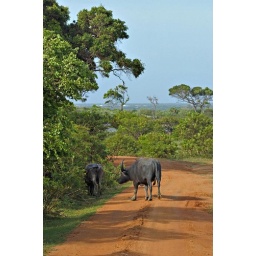
Wild water buffalos near the coast in Yala or Ruhuna National Park in Sri Lanka